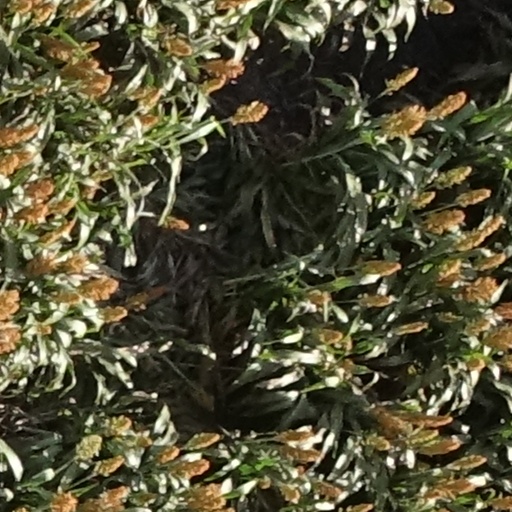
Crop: sorghum